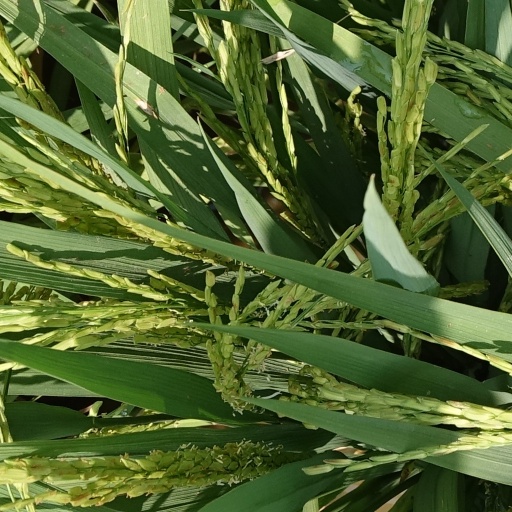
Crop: rice